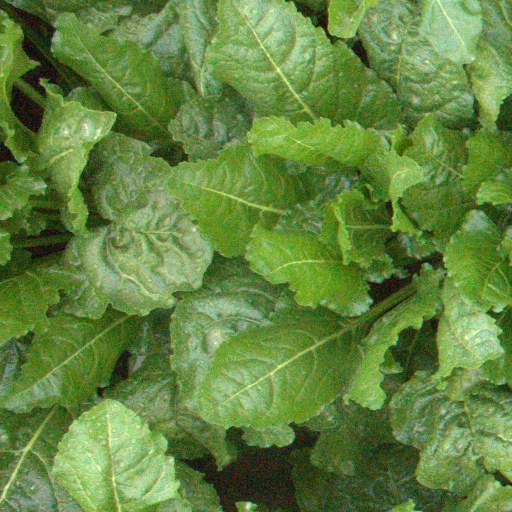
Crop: sugar beet